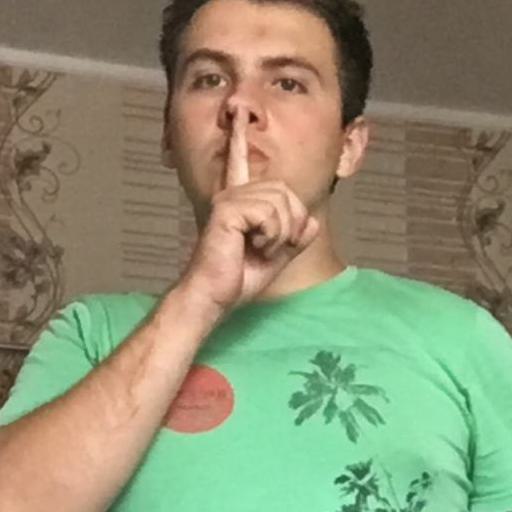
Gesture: mute